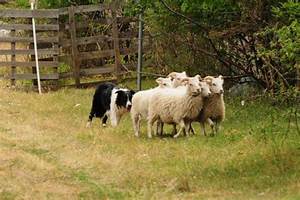
Label: pecora